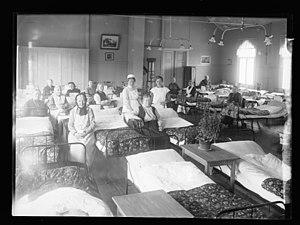
Un hospice est un établissement fait pour recevoir les « assistés ». Il porte assistance aux miséreux, aux indigents, aux vieux, aux malades, aux isolés, aux estropiés et d'une façon générale à tous les déshérités de la vie.